Ontario Highway 69

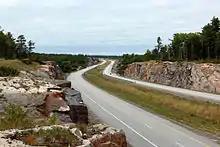
Highway 69 looking northerly at Lovering Lake south of Highway 637

Highway69 is a major highway serving the recreational areas surrounding Georgian Bay and the Thirty Thousand Islands, as well as providing the westernmost fixed connection between southern and northern Ontario; the highway occupies the northern portion of a corridor that connects Toronto to Sudbury, with Highway400 occupying the southern portion. While Highway 6 is located further west, it requires the use of a ferry service between the Bruce Peninsula and Manitoulin Island.